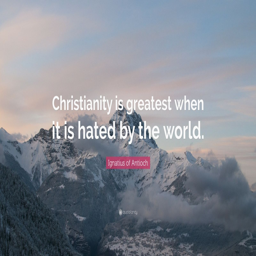
person is greatest when it is hated by the world .